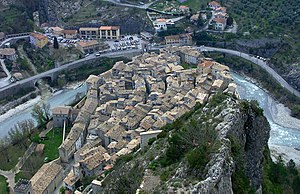
Var (flod)
Udsigt over Var-floden og hustagene i middelalderbyen Entrevaux i Provence.
Var er en flod beliggende i det sydøstlige Frankrig.